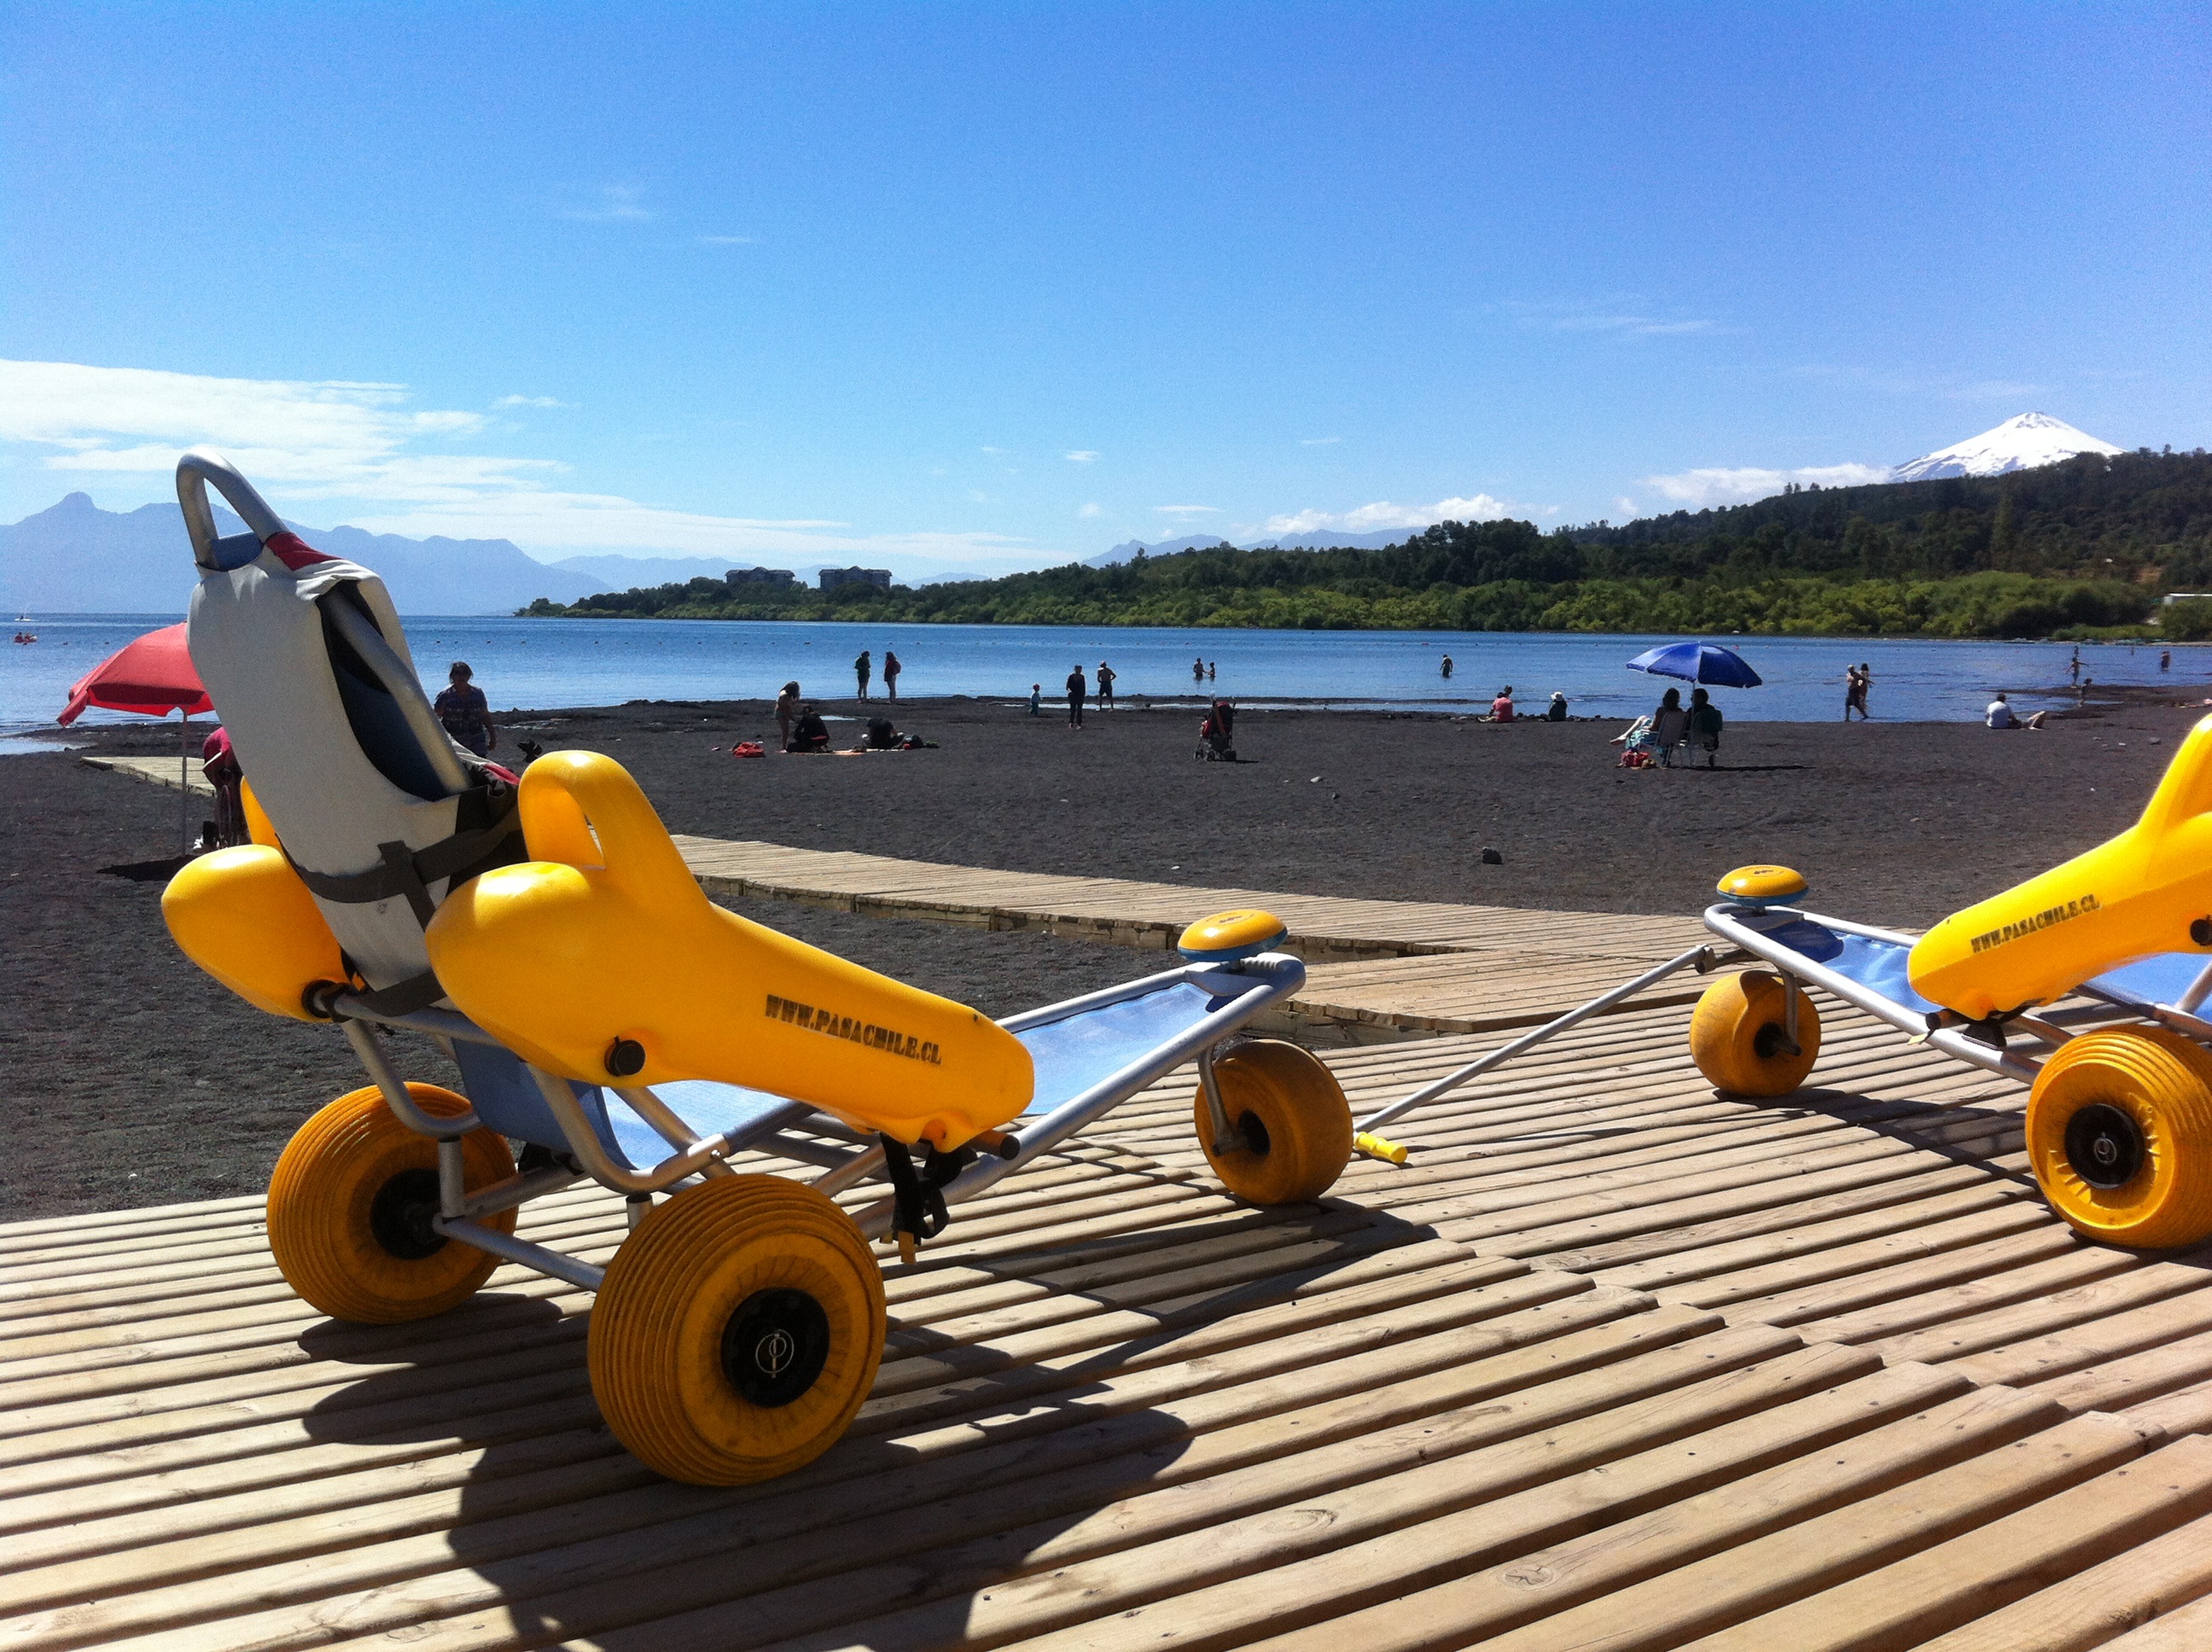
landscape, water, sky, lake, airplane, aircraft, vehicle, aviation, spa, disability, inclusion, villarrica lake, araucan a region